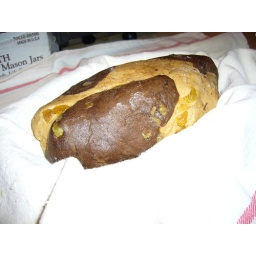
The shaped loaf rests in a towel lined basket